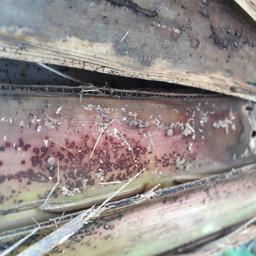
Label: PSEUDOSTEM WEEVIL